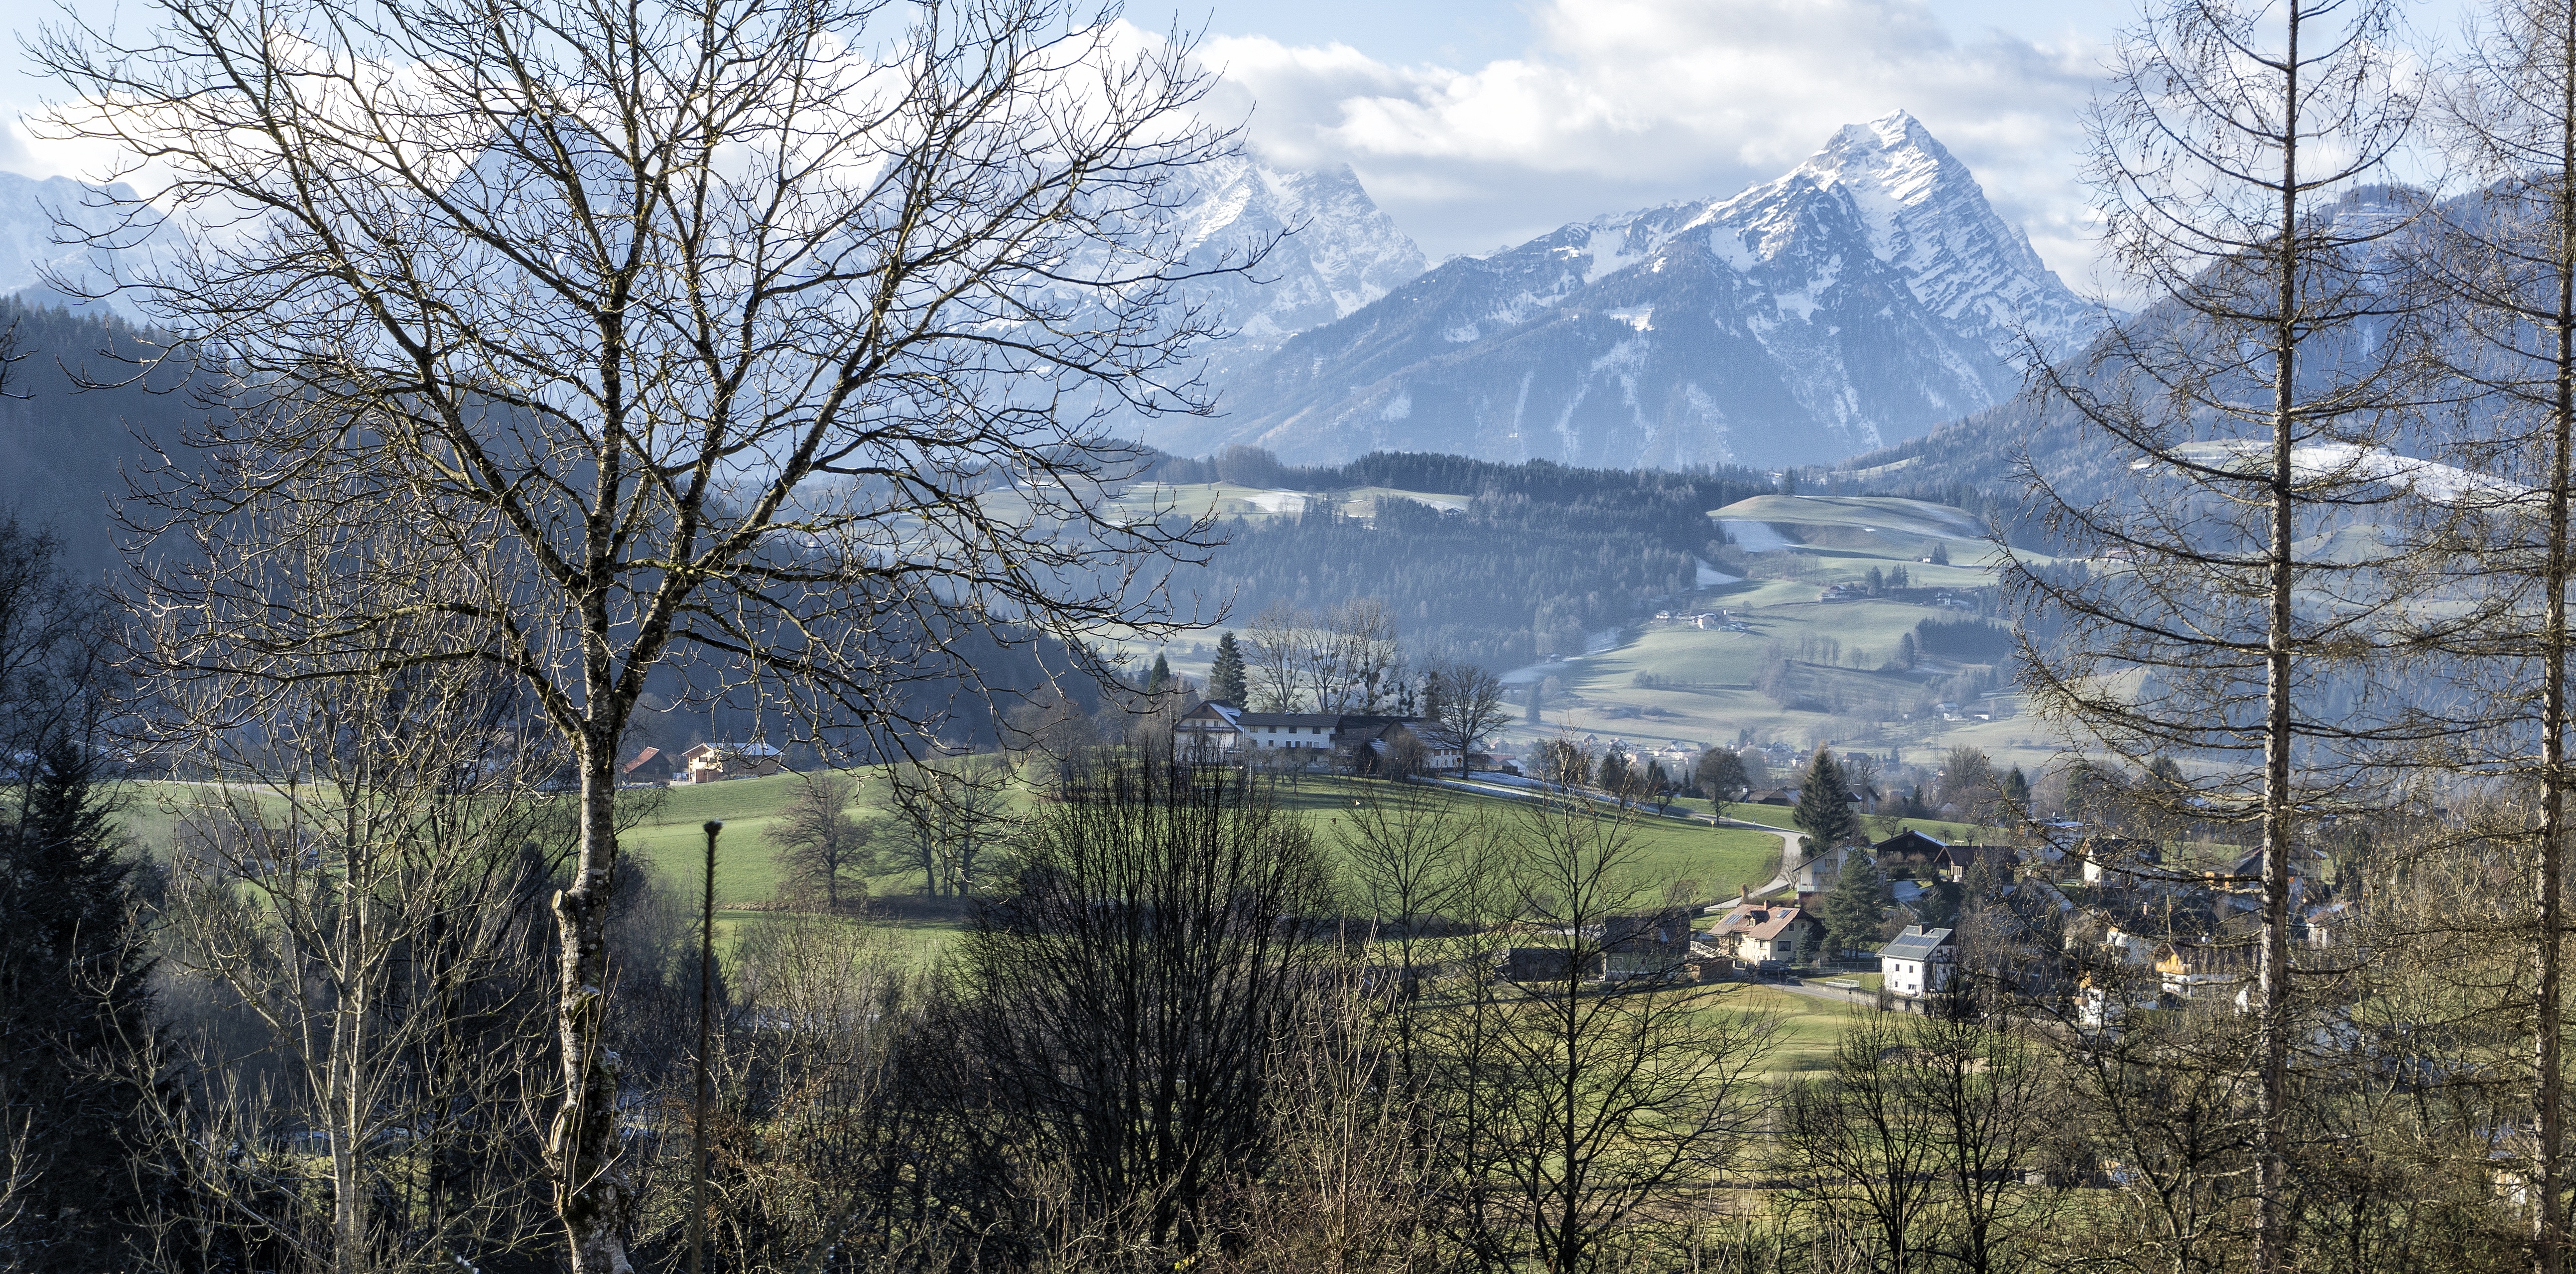
landscape, tree, nature, forest, wilderness, mountain, snow, winter, morning, flower, mountain range, panorama, hike, autumn, season, summit, austria, mountains, alps, woodland, mountain world, rural area, steep wall, geographical feature, atmospheric phenomenon, woody plant, mountainous landforms, windischgarsten